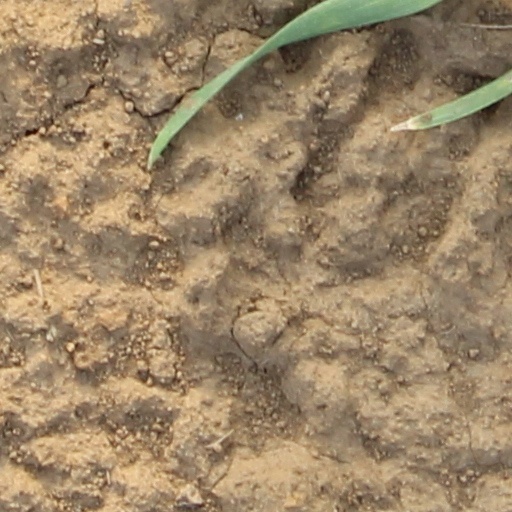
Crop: wheat